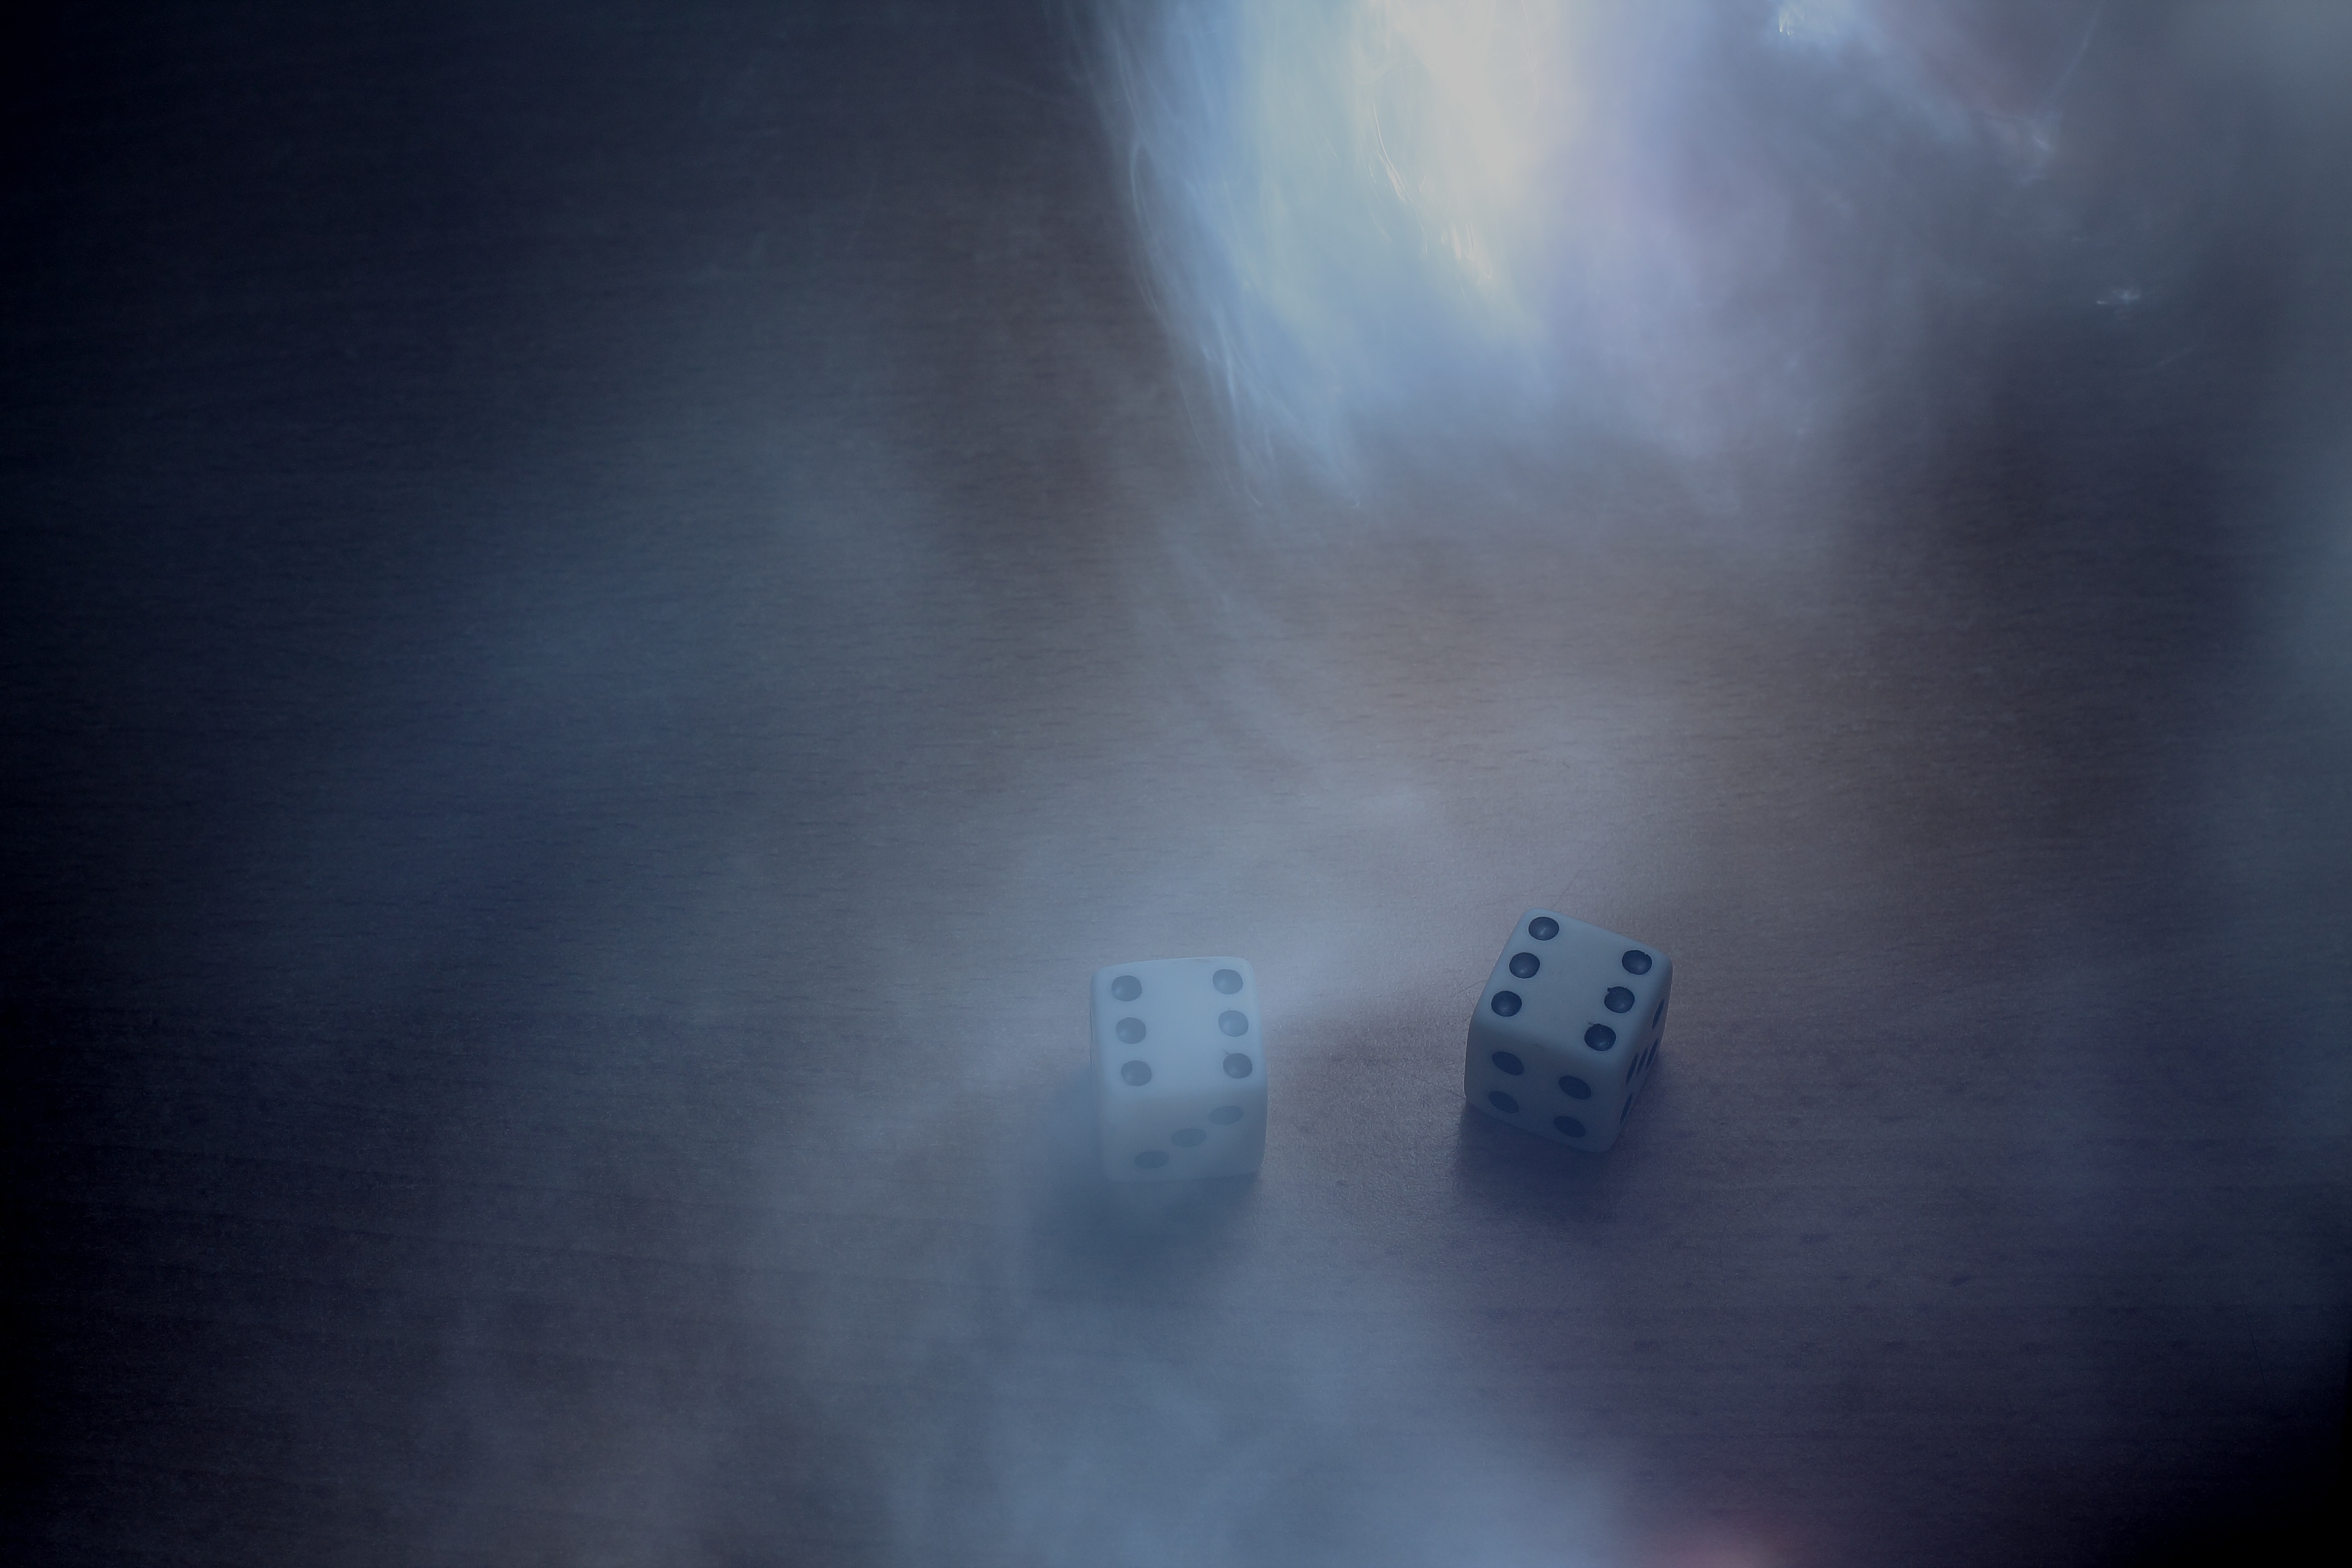
hand, play, atmosphere, smoke, darkness, outer space, lens flare, cube, games, screenshot, pastime, magic cube, atmosphere of earth, computer wallpaper